Wigwam Motel

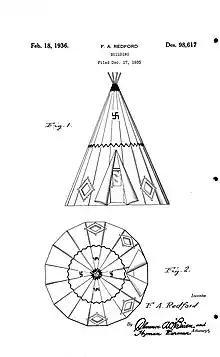
Original Drawing for Wigwam Motel in Design Patent 98,617

Wigwam Village #2 is listed in the National Register of Historic Places. It achieved this status on March 16, 1988.